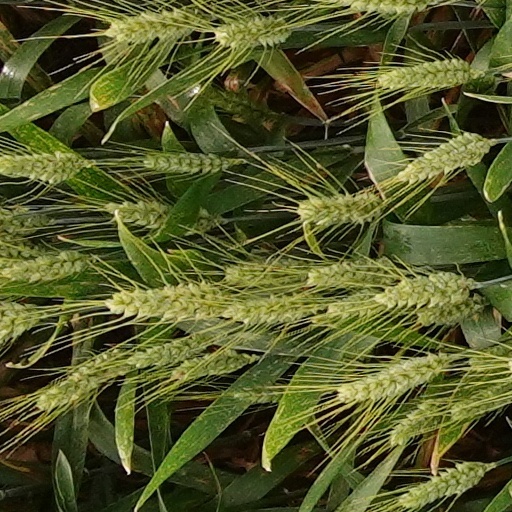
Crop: wheat